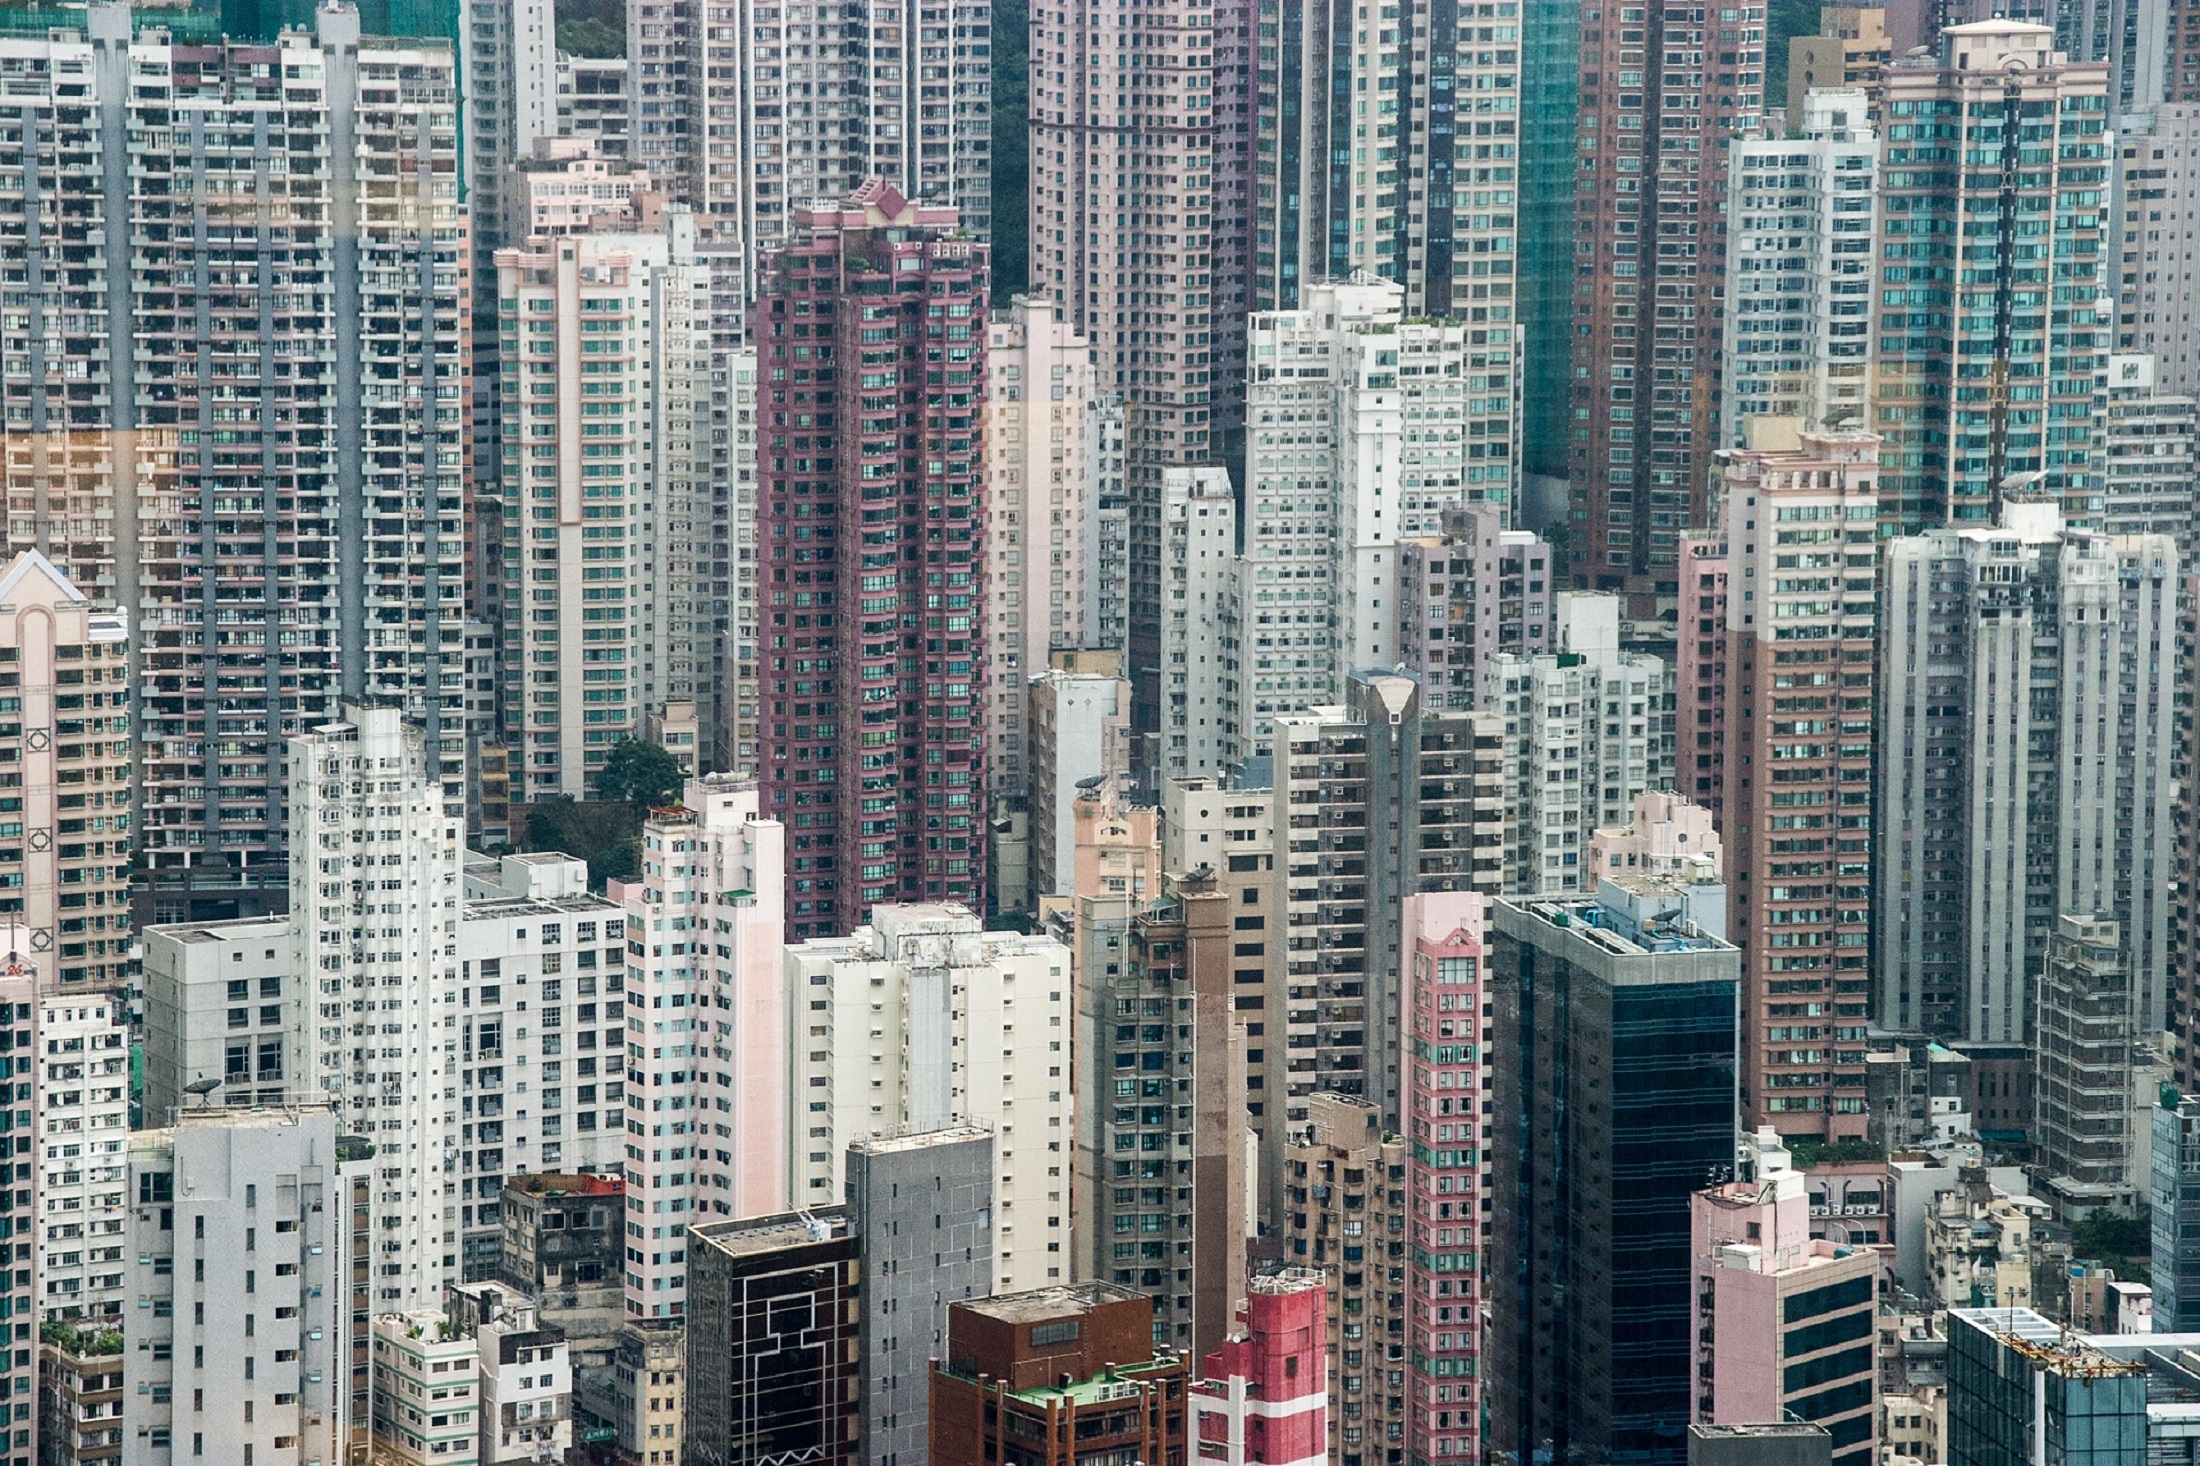
landscape, architecture, skyline, view, building, city, skyscraper, urban, cityscape, panorama, downtown, tower, scenic, tower block, hong kong, buildings, day, metropolis, condominium, neighbourhood, aerial photography, urban area, residential area, human settlement, metropolitan area